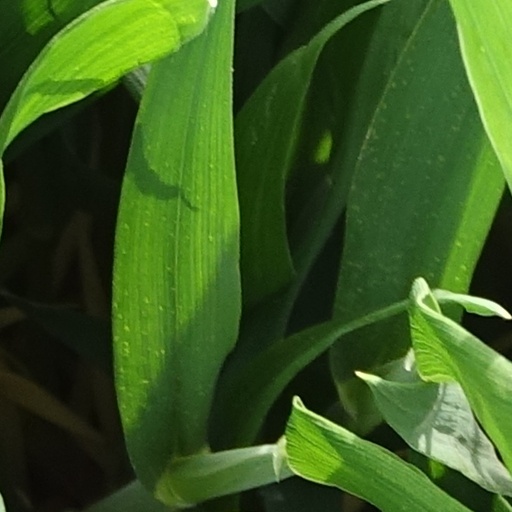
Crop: wheat